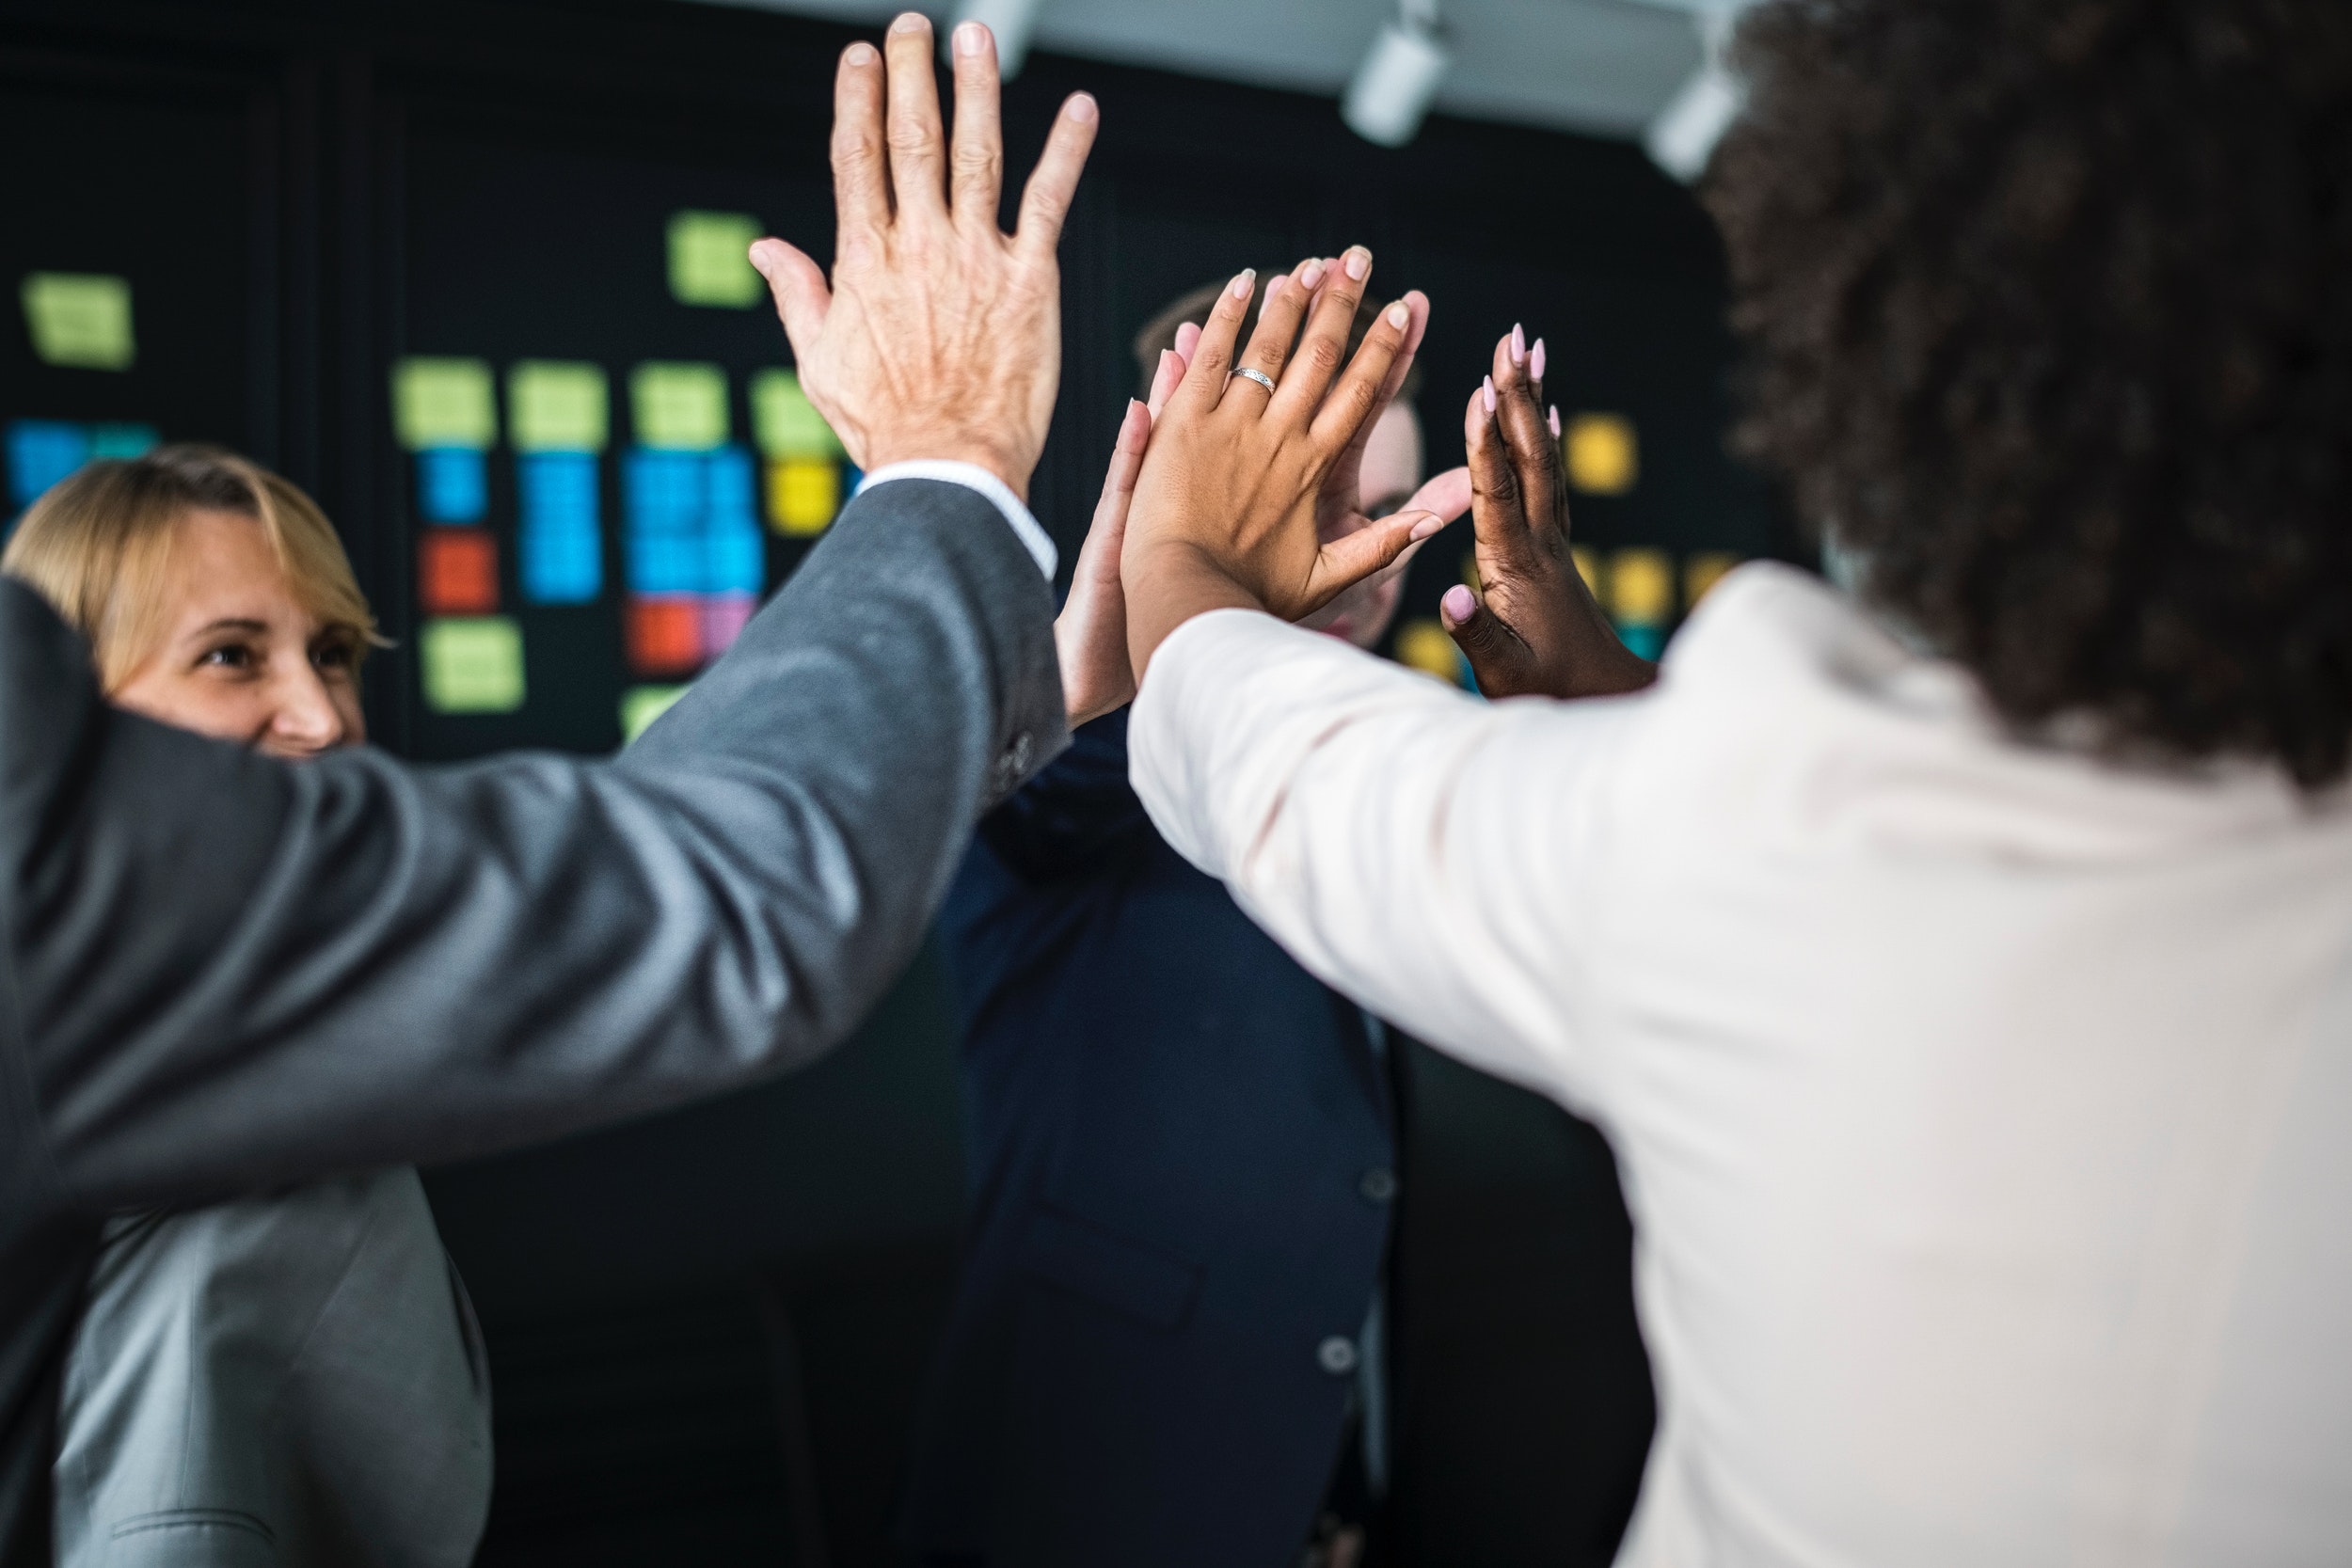
high five, hand, youth, community, gesture, sign language, event, fun, finger, photography, performance